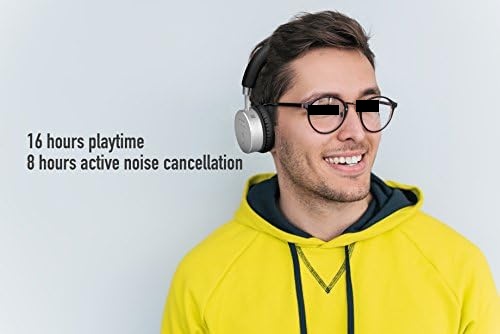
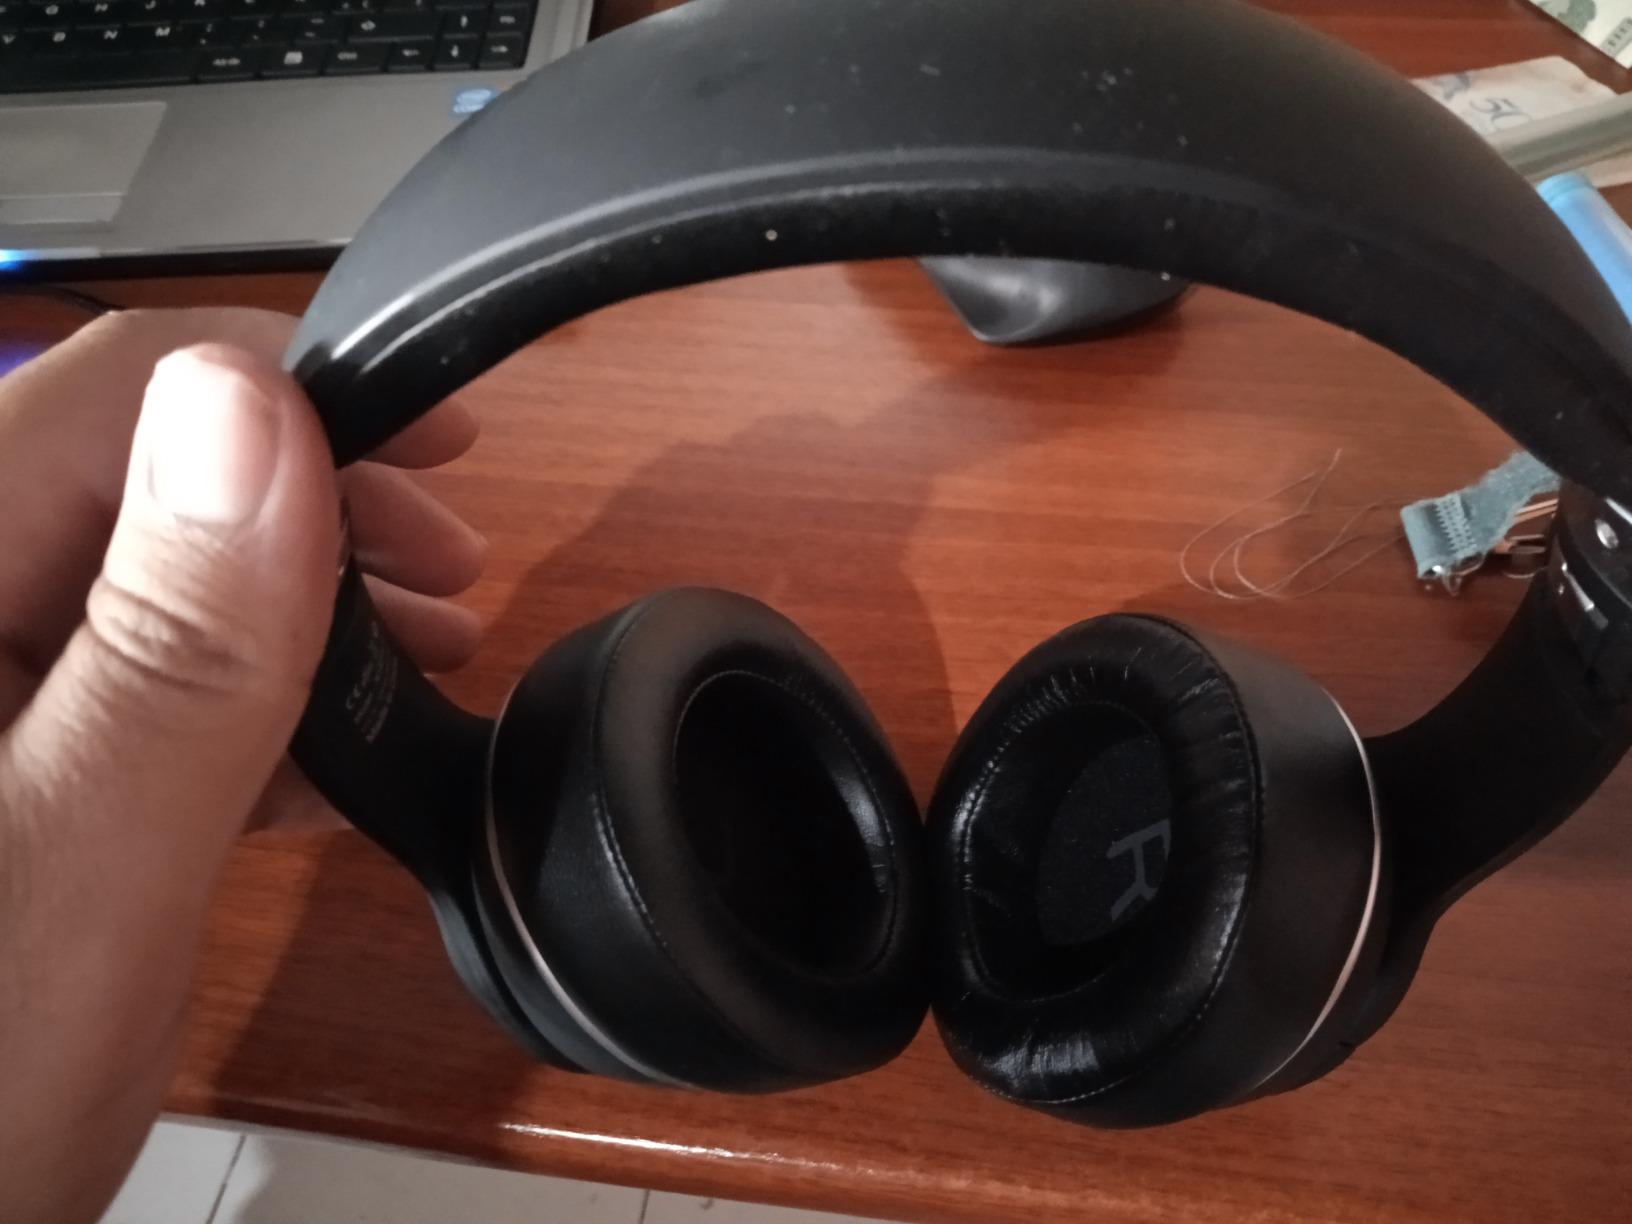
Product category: headphones
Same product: no